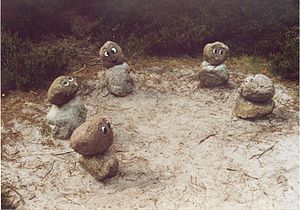
Texel / Historie / Landskab
Texel er en kommune og en ø på 162 km² med en befolkning på 13.547 i provinsen Noord Holland i Holland. Det er den største og mest folkerige af de vestfrisiske øer i Vadehavet. Øen ligger nord for Den Helder, nordøst for Noorderhaaks, også kendt som "Razende Bol" og sydvest for Vlieland.